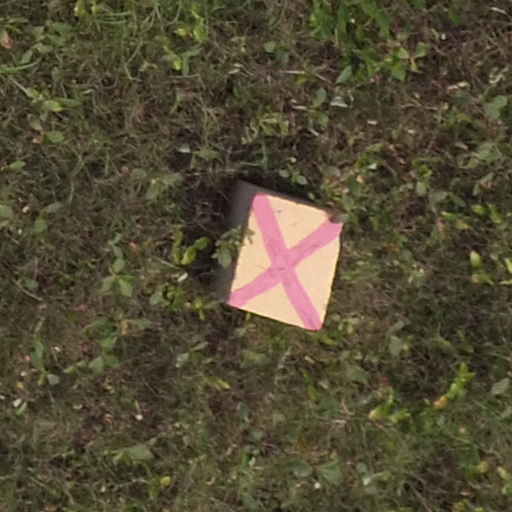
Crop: maize; corn